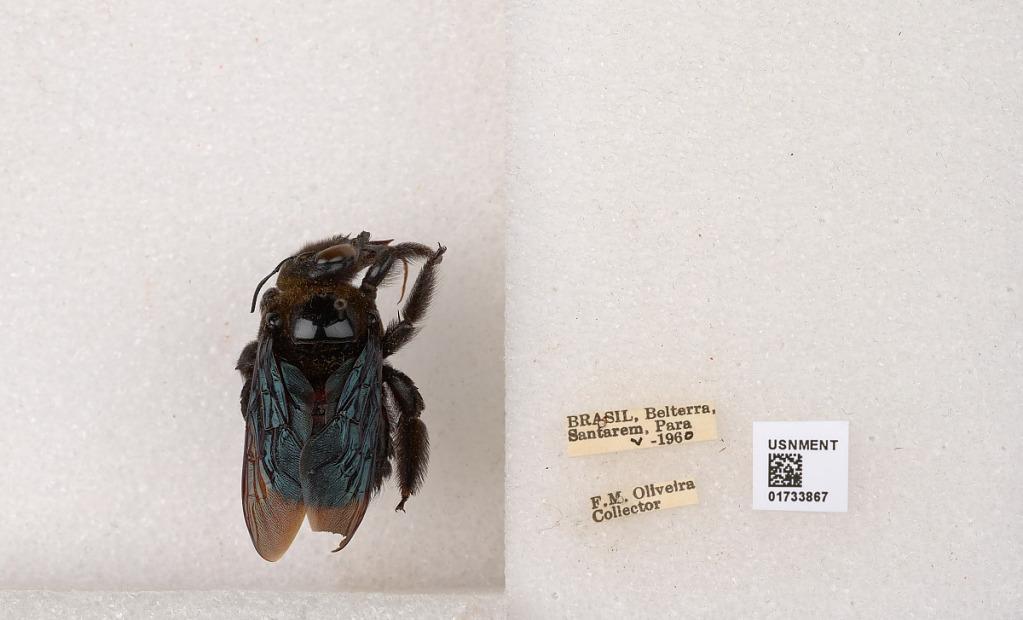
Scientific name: Xylocopa (Neoxylocopa) frontalis (Olivier)